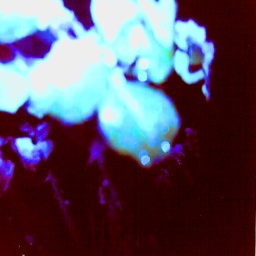
pictures taken around Oma's house using my Holga camera and a blue filter.